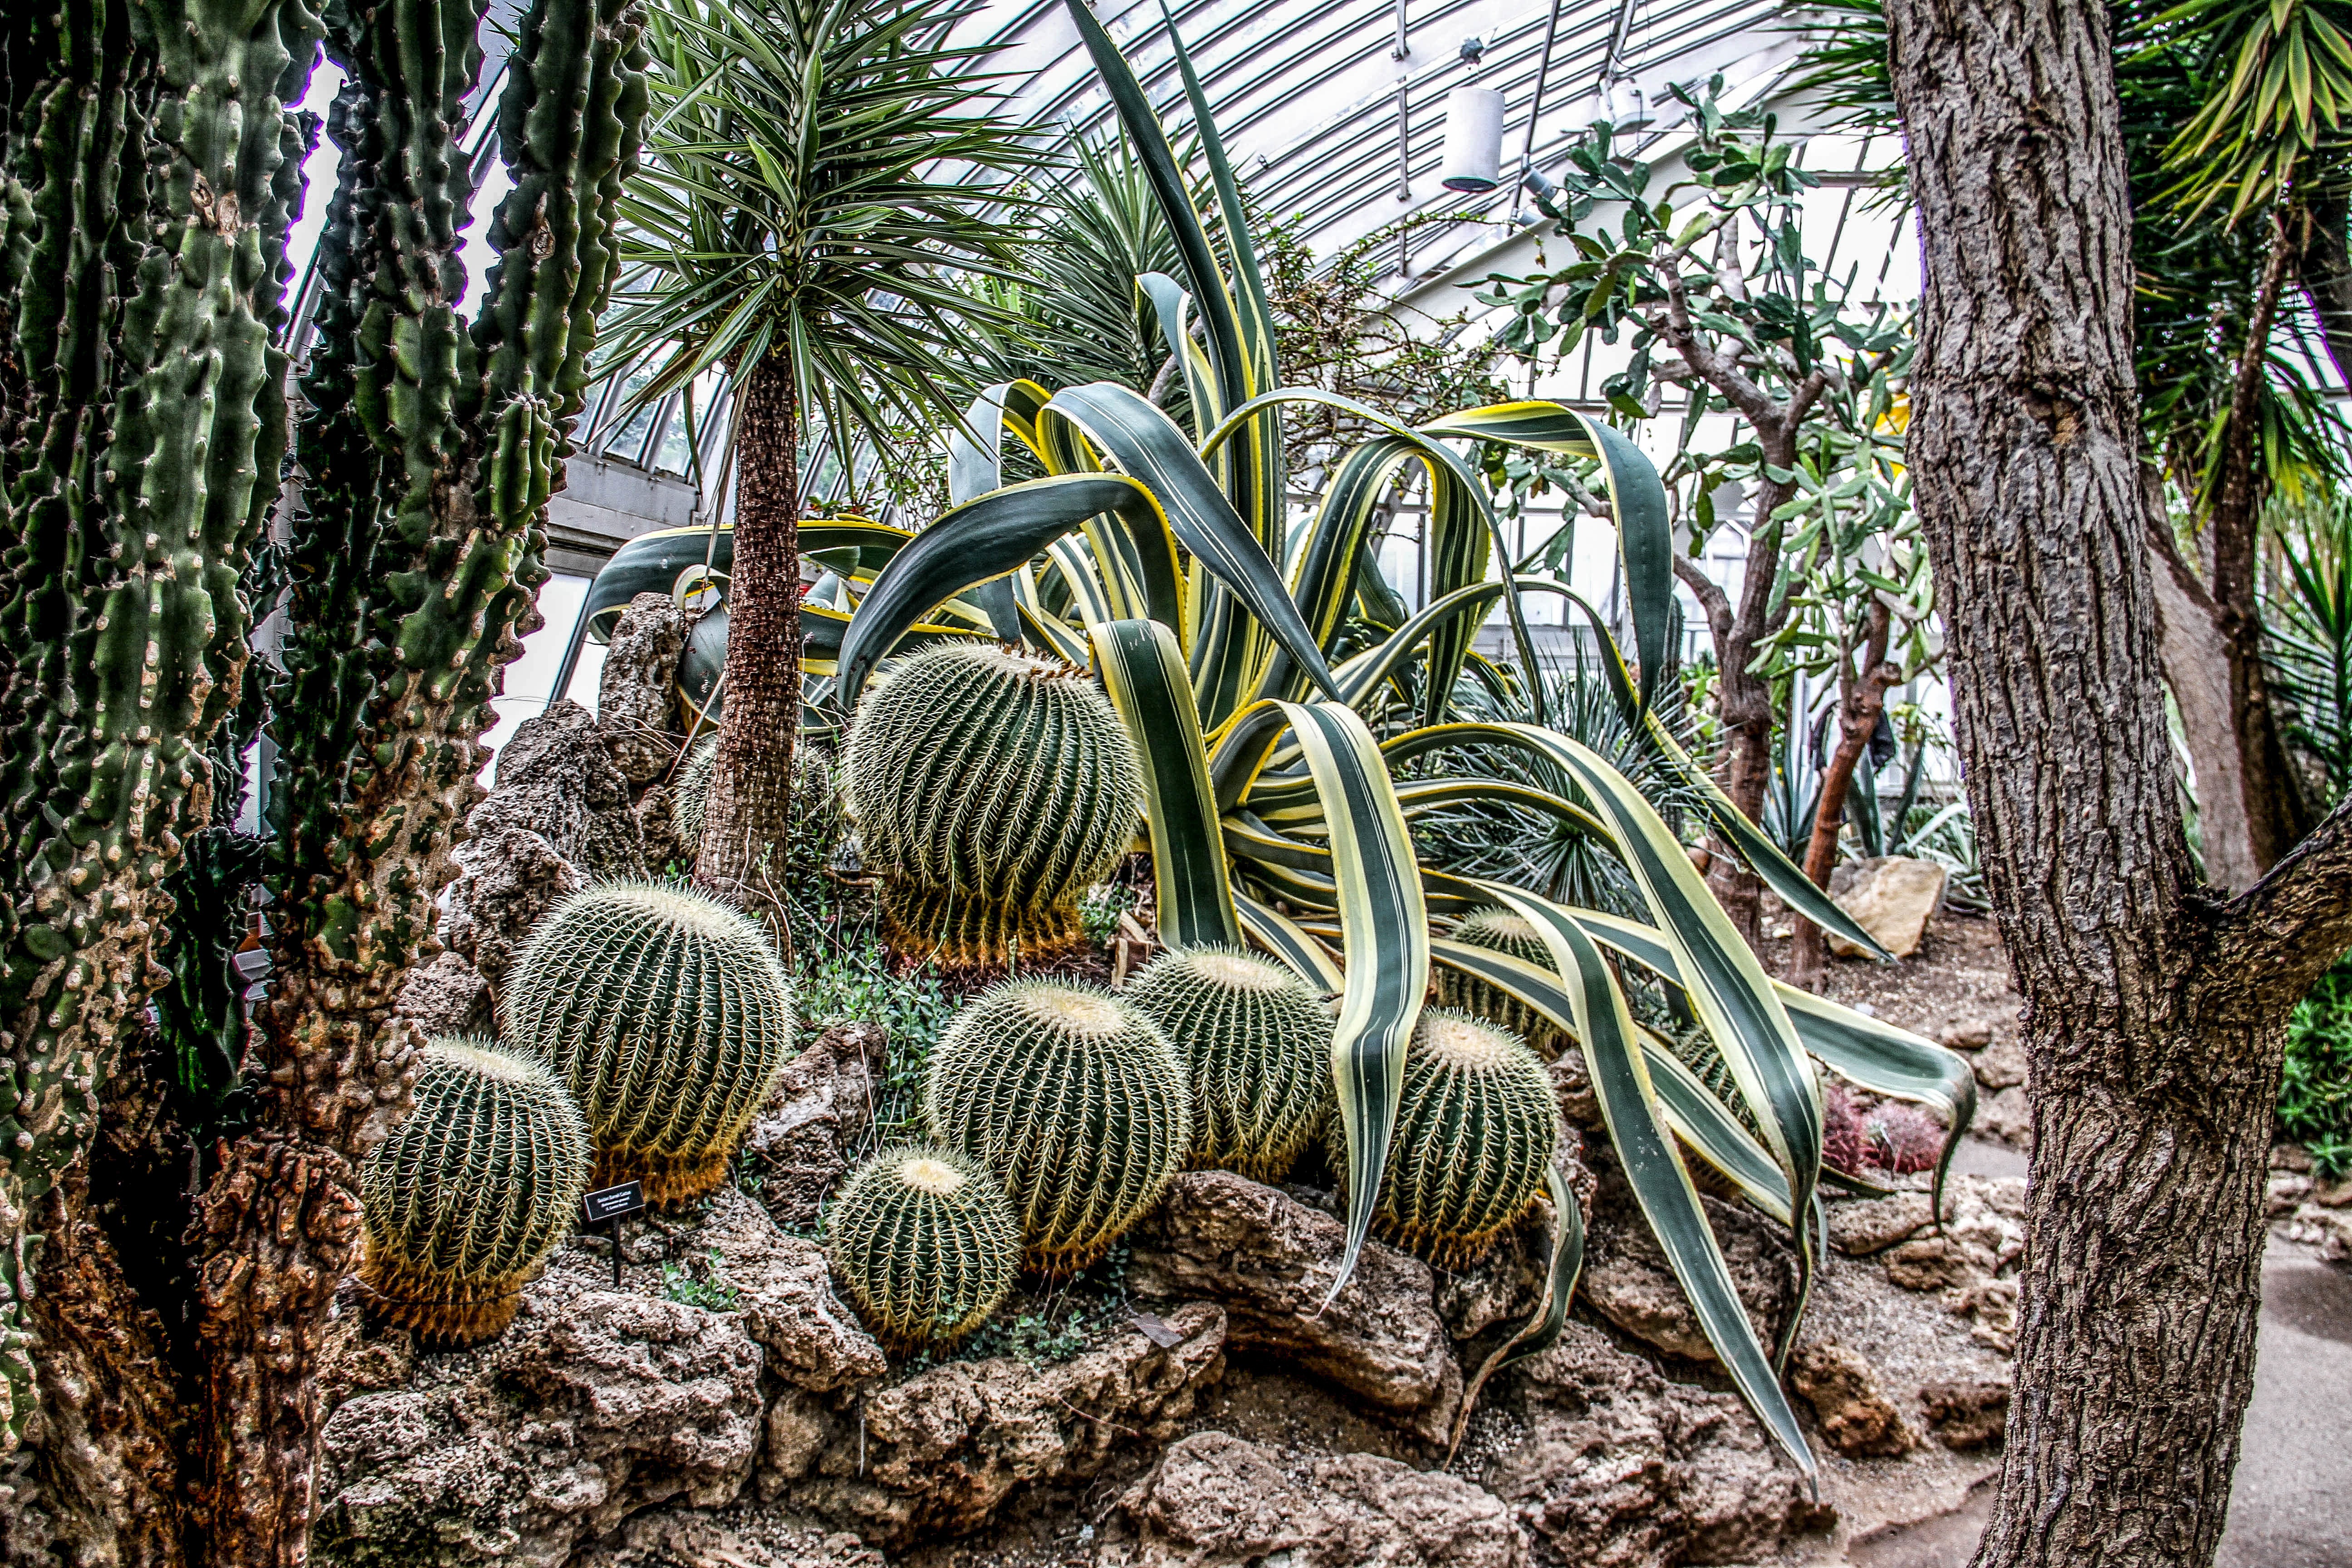
tree, prickly, cactus, plant, flower, green, botany, garden, flora, botanical garden, flowering plant, land plant, arecales, desert plants